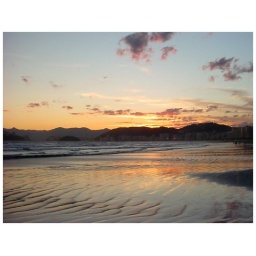
The wet sand by the sea becomes a mirror of the sunset sky in Santos, Southeast Brazil.